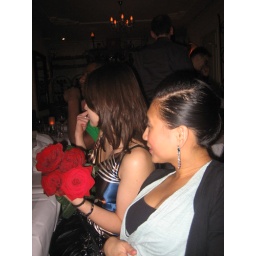
Each girl was given a rose by our server at the end of the night. Each girl was given a rose by our server at the end of the night